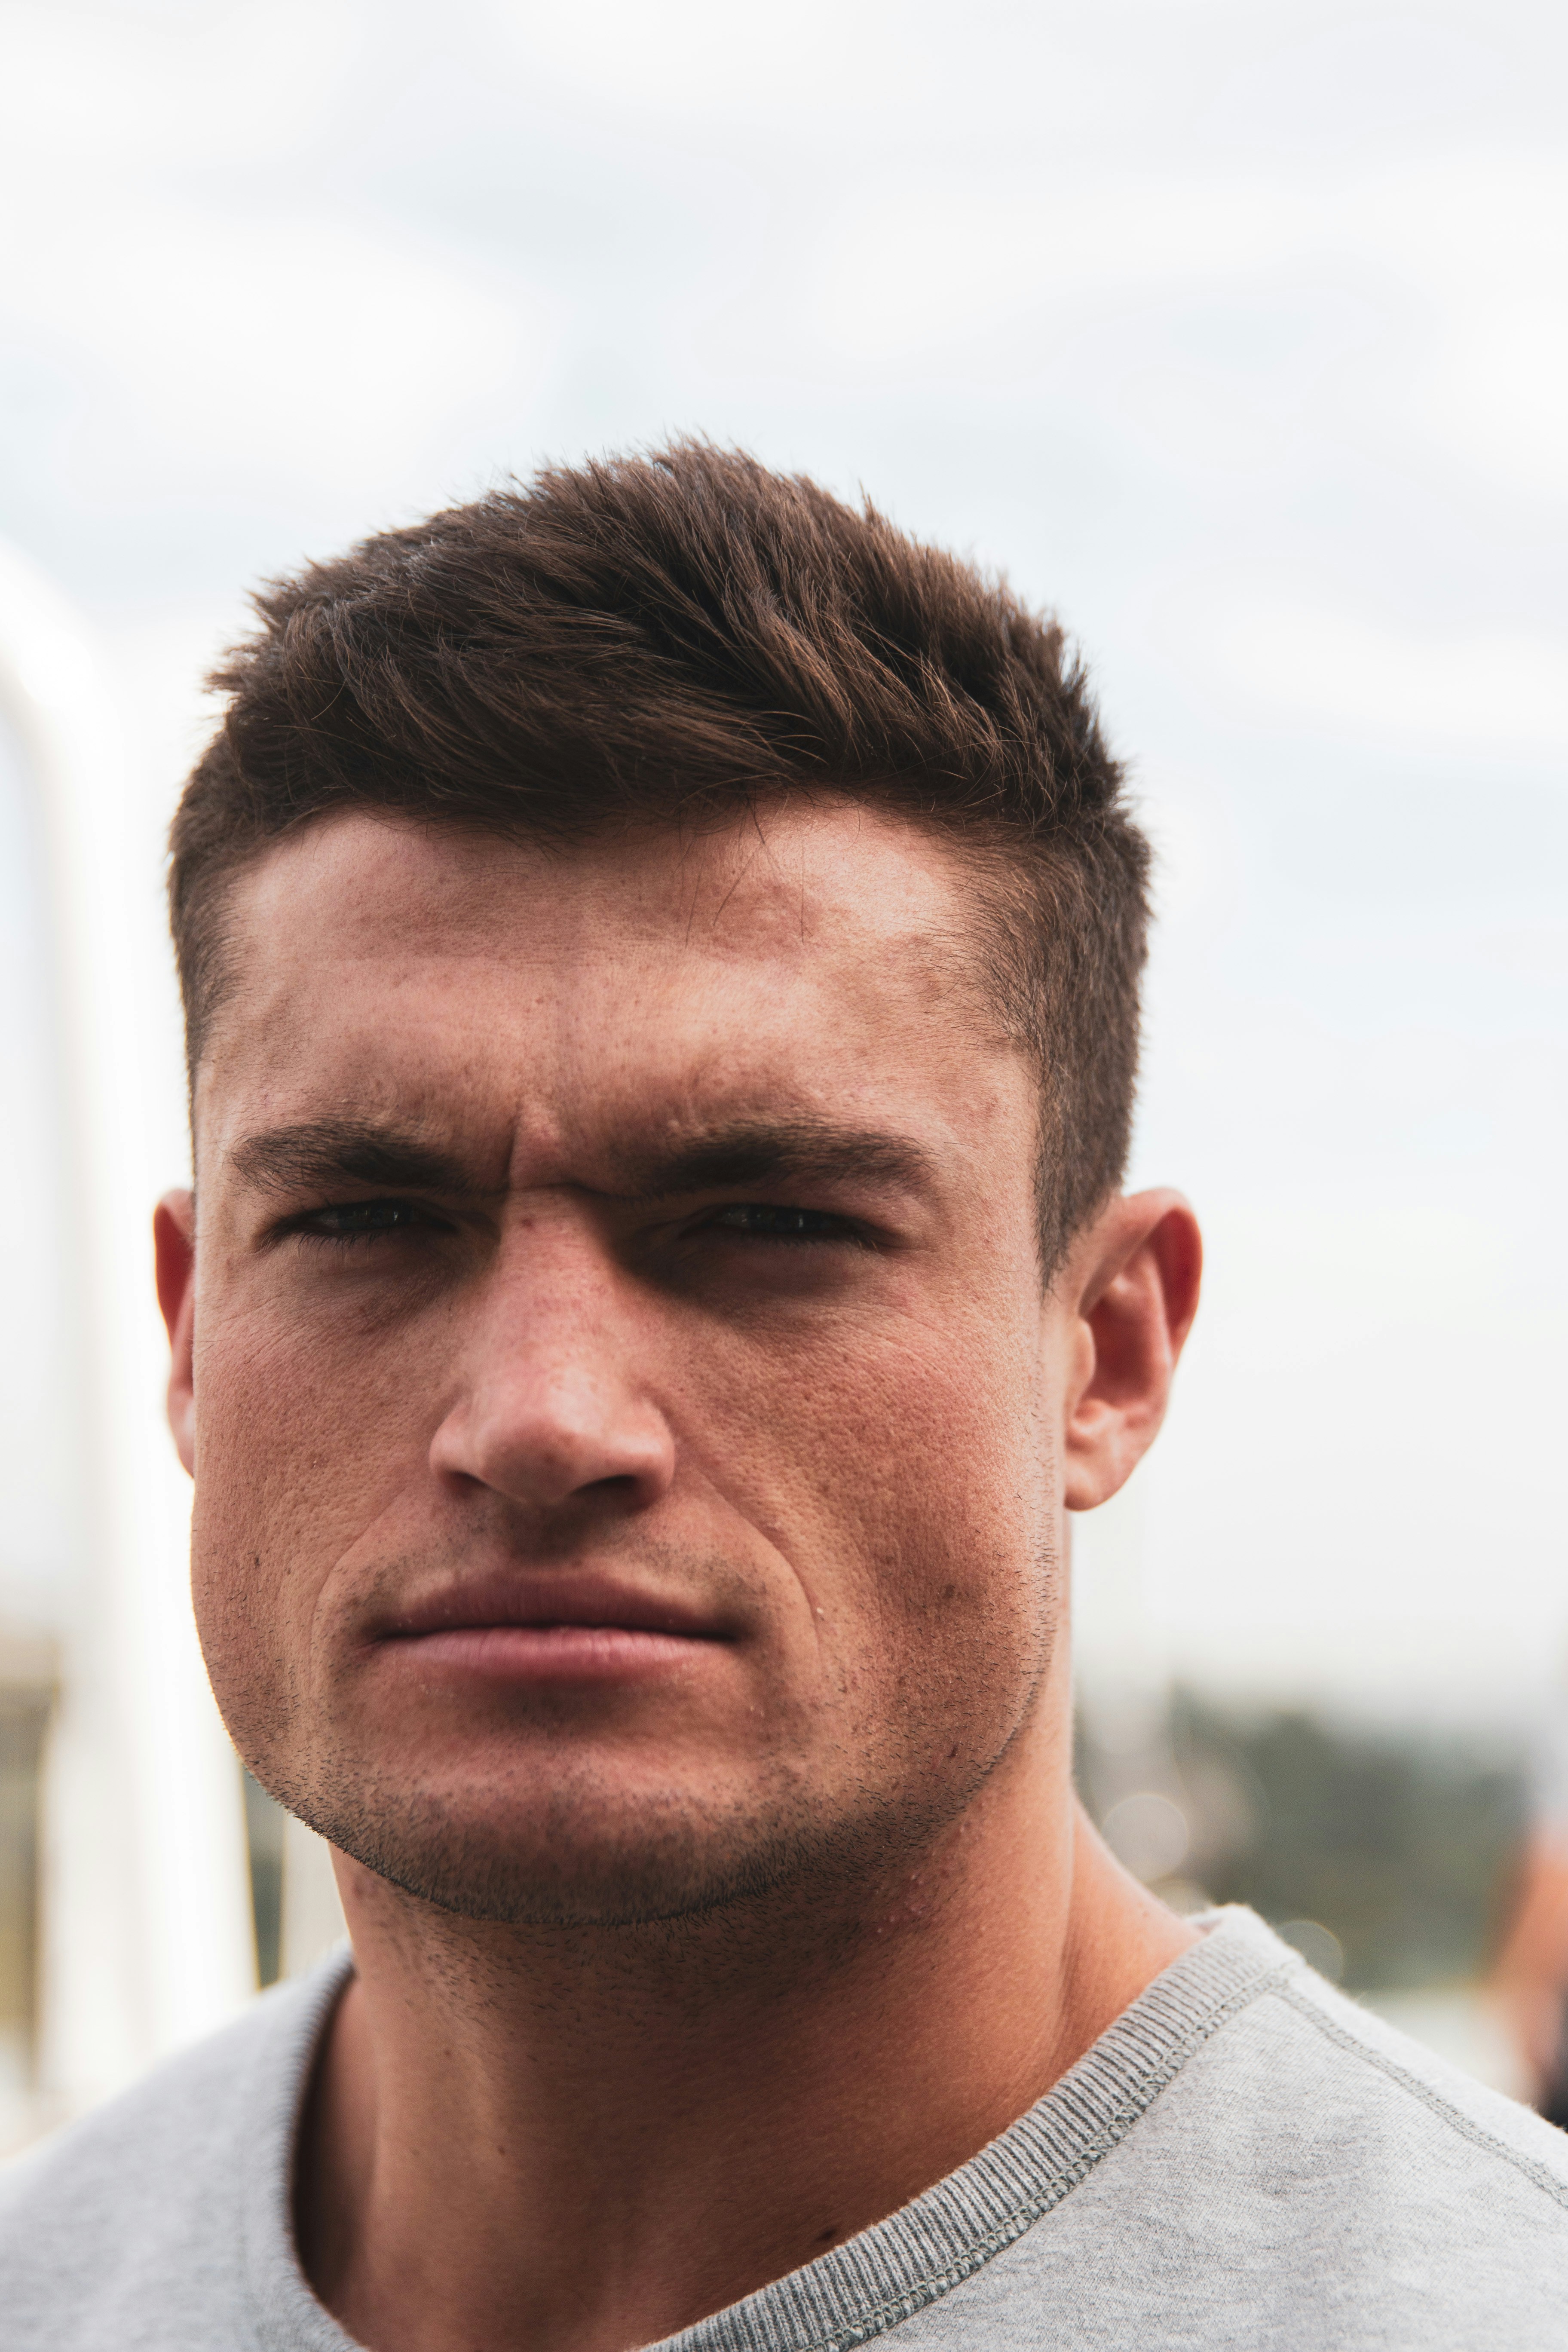
Gender: men